Wiener Außenring Autobahn

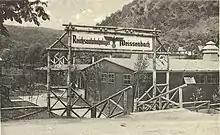
Warehouse at the motorway construction site in Weissenbach bei Mödling

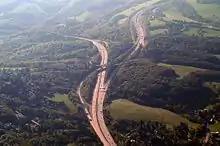
Knoten Steinhäusl

The Wiener Außenring Autobahn was already planned in the 1930s. The construction of the valley crossings had already begun in 1940. Thus, for example, in Weissenbach or Sittendorf barracks were set up, initially housing regular construction workers, but later serving as accommodation for prisoners of war. Thus, in the Sittendorfer camp, originally relatively well-paid workers from Vienna and the Burgenland, but also from Germany, were housed. In September 1941 Ukrainians came to this camp and were trained as soldiers. Later, prisoners from France and later Serbia came to the camp. The camp housed up to 250 inmates. In 1942, typhoid fever broke out and claimed numerous victims. After the barracks briefly served as a warehouse for aircraft parts from the Seegrotte, their usage was stopped in the war turmoil like all other construction sites. Another camp was located on the "Fischerwiese" in Klausen-Leopoldsdorf, where Roma were also imprisoned, who had to work as forced laborers on the highway. In 1938, a barrack camp was built in Sittendorf, which originally served for the workers and later French prisoners of war, as well as for Serbian forced laborers. Today, a plaque commemorates the place of remembrance in the barracks camp and at the Sittendorf cemetery.